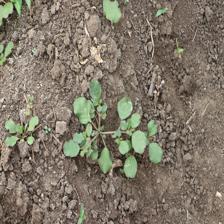
Label: BroadLeafWeed